Mesenteric arteries

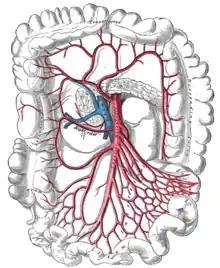
Superior mesenteric artery and its branches in humans

The mesenteric arteries take blood from the aorta and distribute it to a large portion of the gastrointestinal tract.